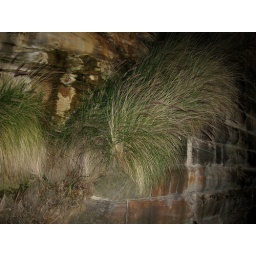
Huge bundles of grass growing on a wall, lit up by the street lamps